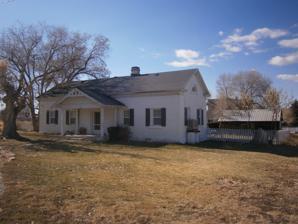
Building: Hans Ottesen House
Country: United States of America
Year built: 1865
United States historic place Hans Ottesen House U.S. National Register of Historic Places Show map of Utah Show map of the United States Location 202 S. 200 W, Manti, Utah Coordinates 39°15′44″N 111°38′28″W / 39.262295°N 111.641071°W / 39.262295; -111.641071 Area less than one acre Built c.1865-1875 Architectural style Greek Revival , Pair-house MPS Scandinavian-American Pair-houses TR NRHP reference No. 87001177 Added to NRHP August 6, 1987 The Hans Ottesen House , at 202 S. 200 West in Manti, Utah , was built in c.1865-1875.  It was listed on the National Register of Historic Places in 1987. It is a one-and-a-half-story pair-house . It was built by, and home of, Hans Ottesen, who was born in Aalborg , Denmark, in 1834, and who emigrated to Utah in the 1850.  Ottesen was murdered at the house on November 2, 1884, by two men attempting to rob the house.  Ownership passed to his nephew Otto Ottesen, who served as sheriff in Manti. References